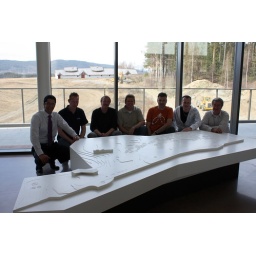
Installation team from down south around the site model. The recreated iron age long house on the hill in the background